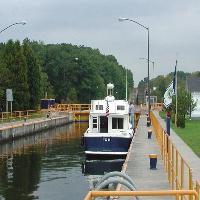
Weather: cloudy or overcast